Rory Loy

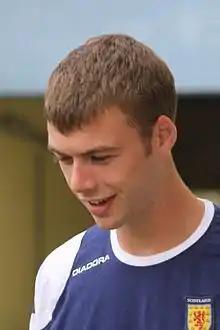
Loy training for Scotland U21s in 2009

Rory James Loy (born 19 March 1988) is a Scottish former professional footballer now working as a football commentator on radio and television. He last played for Scottish League One side Dumbarton. He has previously played for Rangers, Dunfermline Athletic, St Mirren (two spells), Carlisle United and Dundee and Falkirk (two spells). Loy has also represented Scotland at under-21 international level.